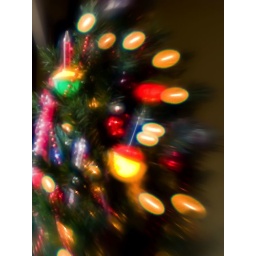
Christmas tree by Lensbaby Composer Tripod and plastic lens f/2.8